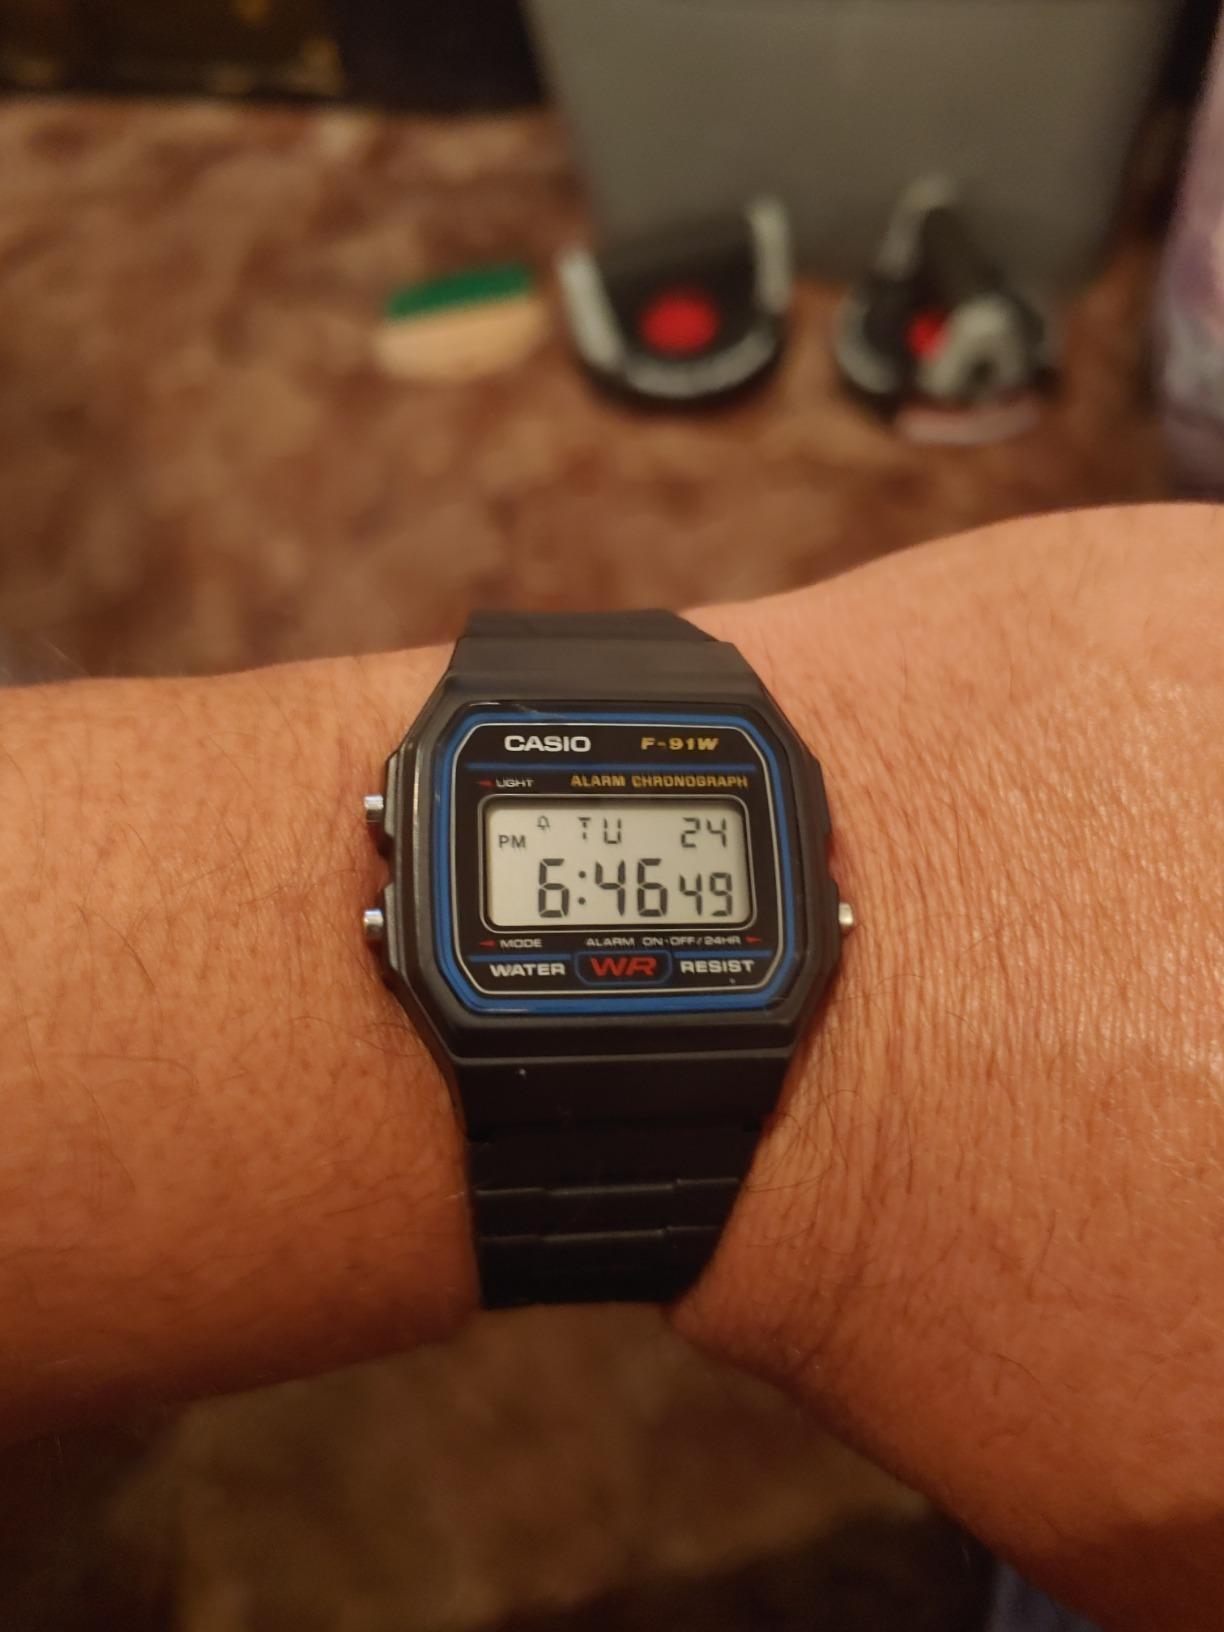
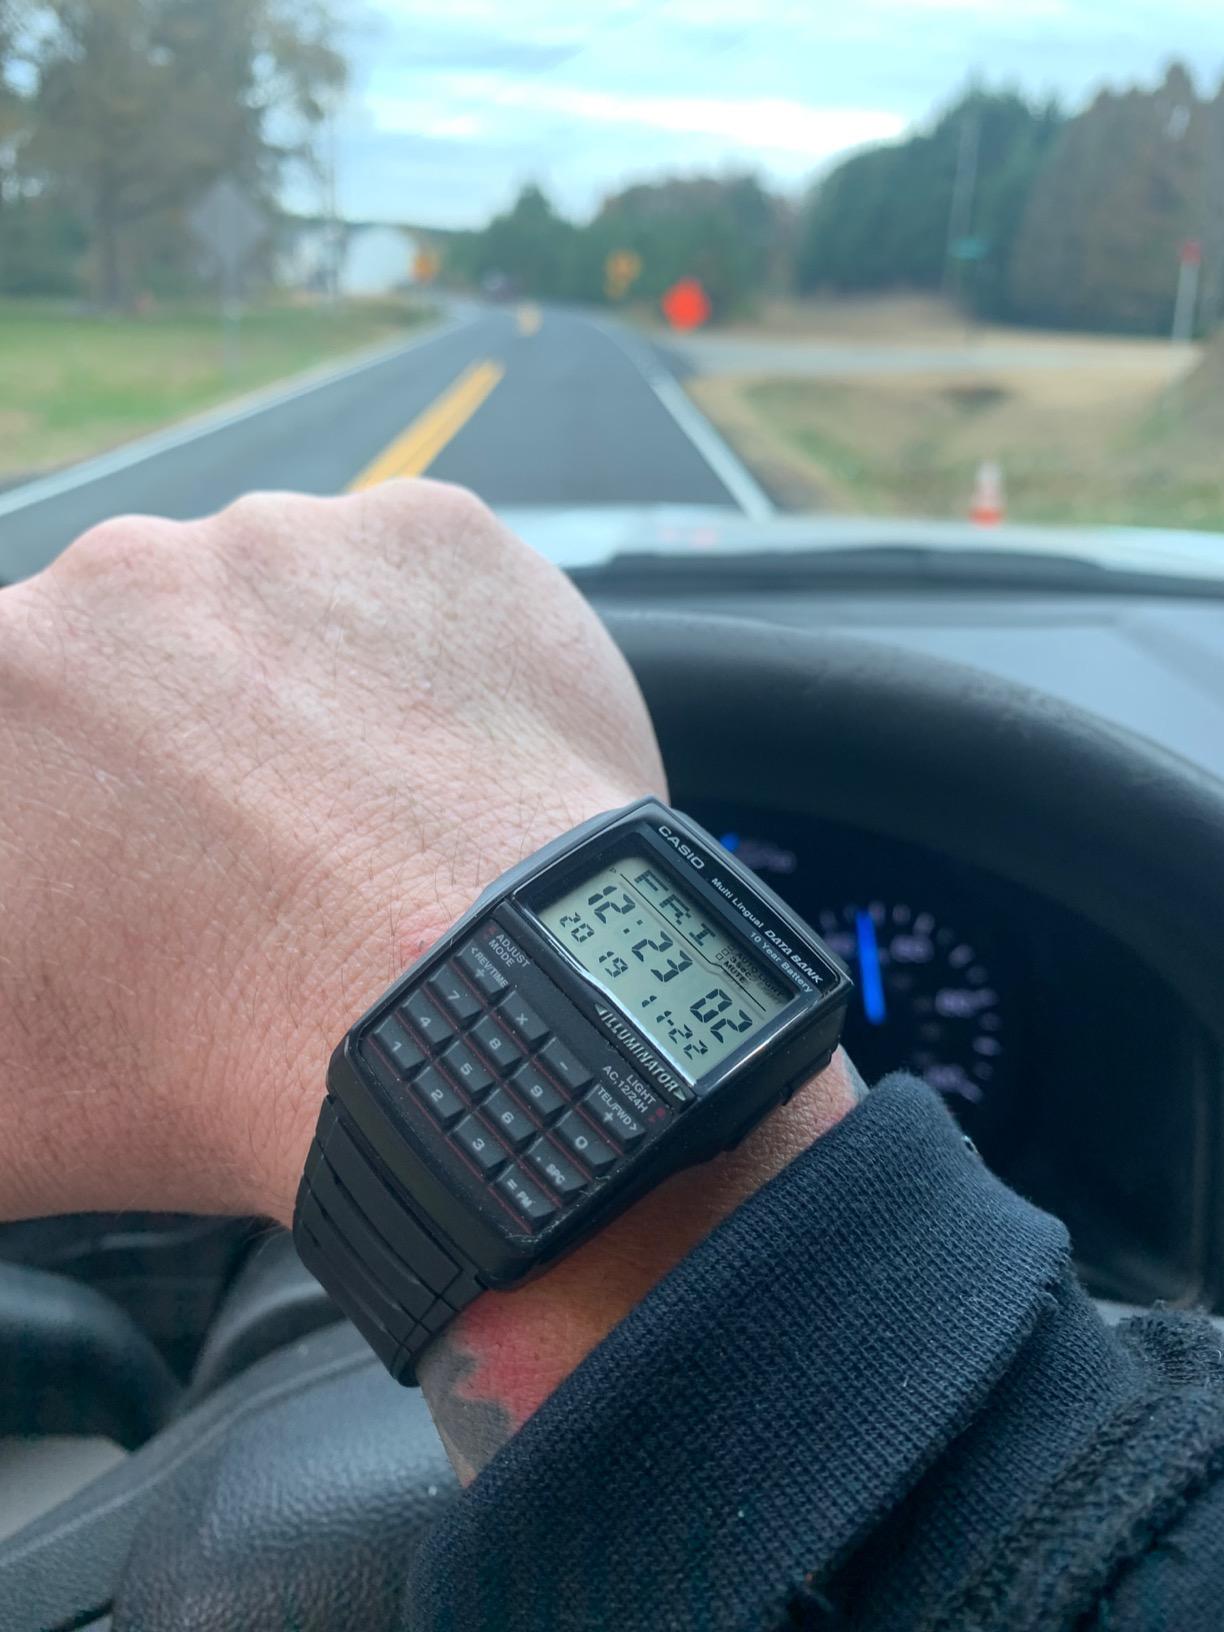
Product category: accessories_watch
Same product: no